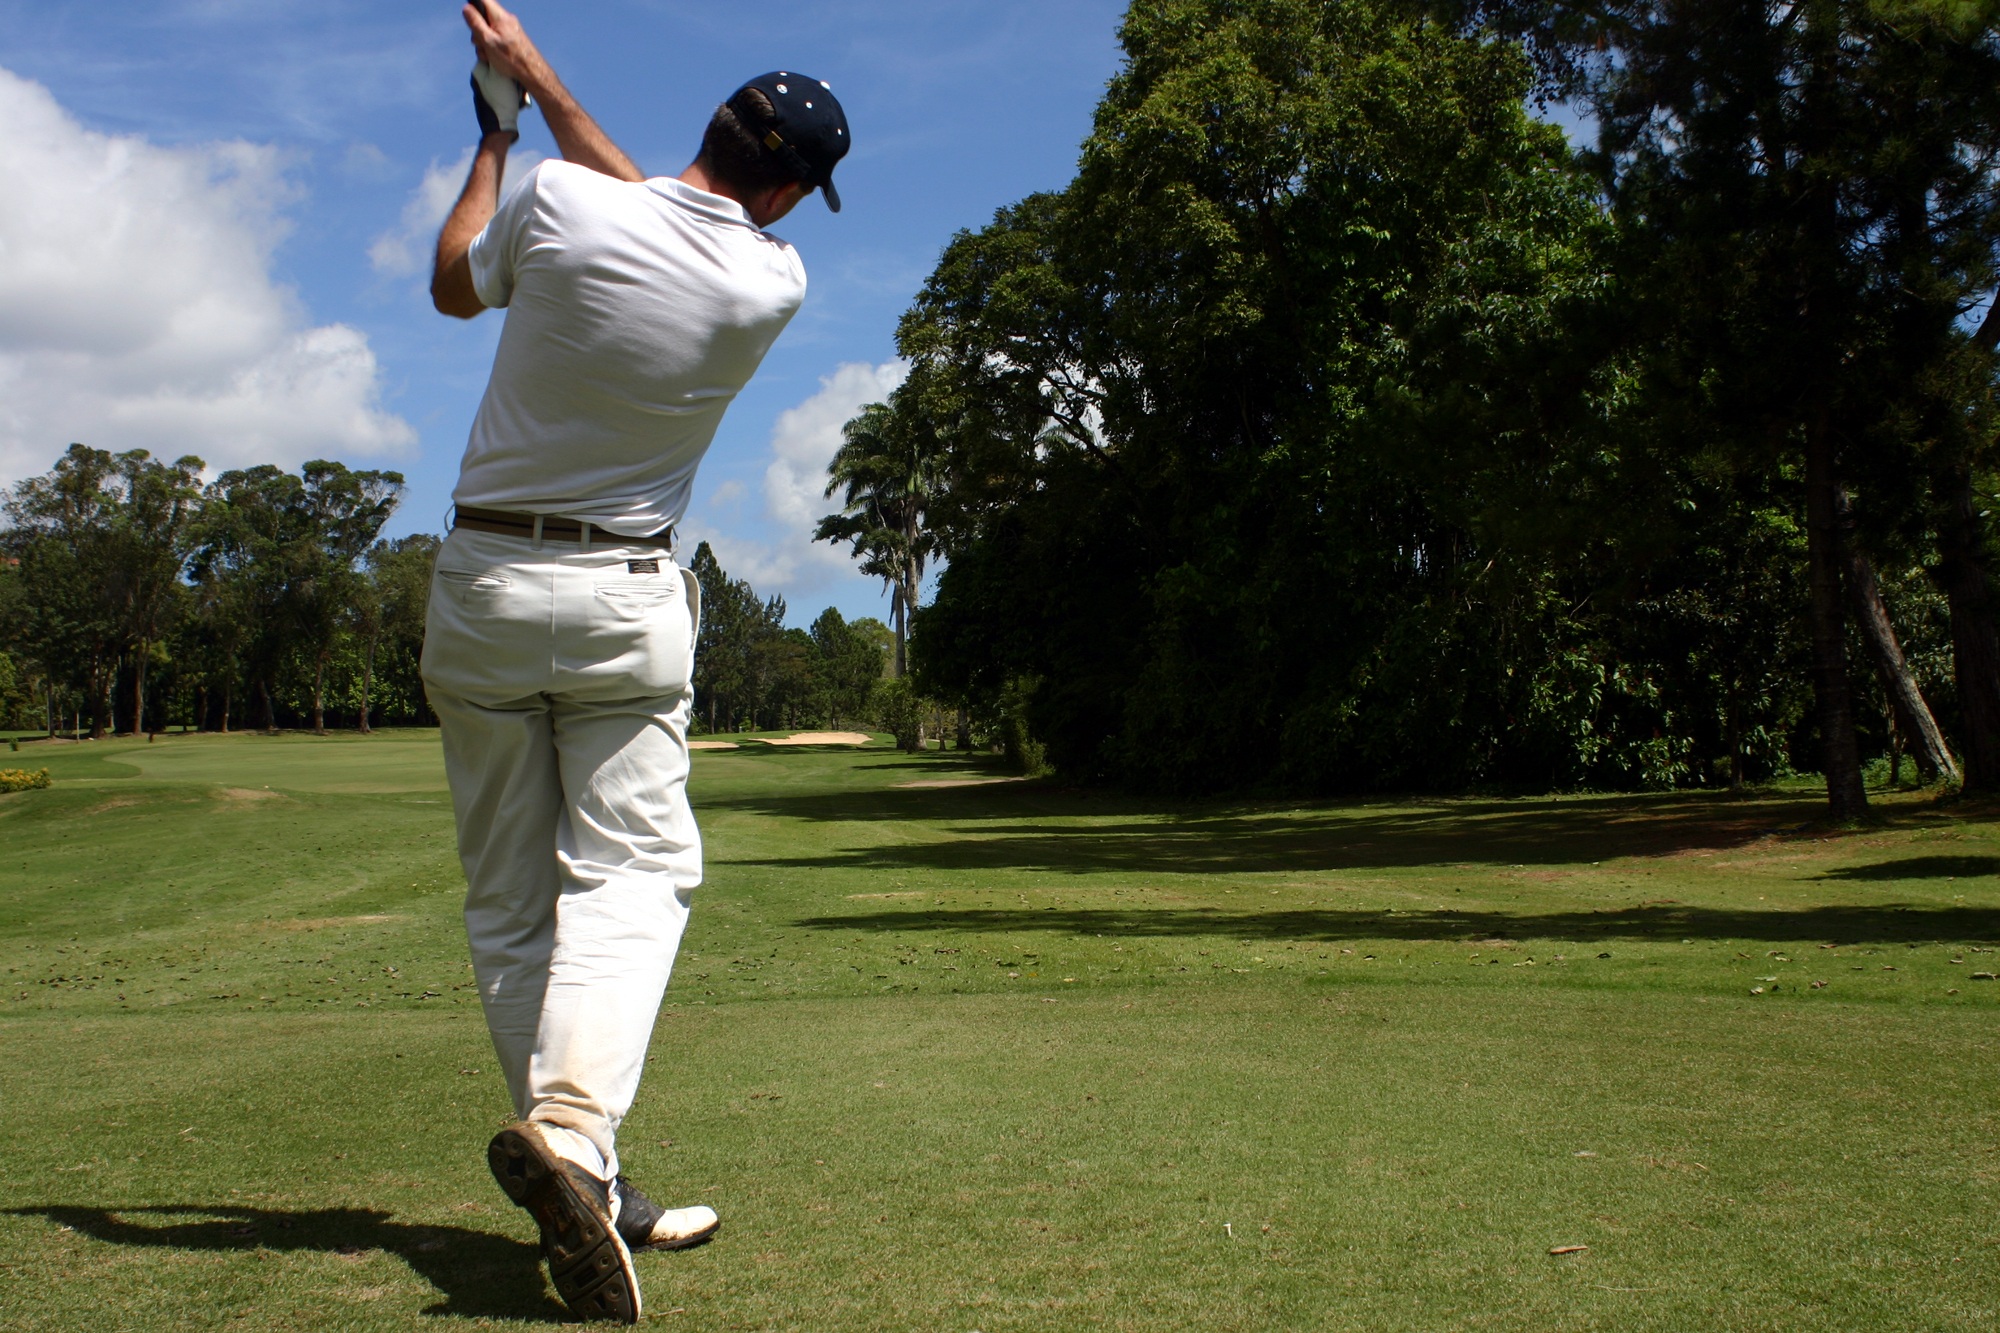
male, recreation, golf, golf club, sports, tournament, rear, golfer, ball game, outdoor recreation, individual sports, professional golfer, fourball